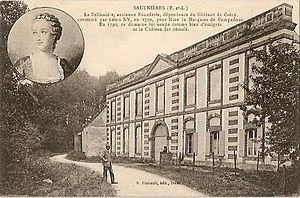
Carte postale ancienne du moulin de la Bellassière, dépendance du domaine de Crécy, propriété de Madame de Pompadour
Cet article recense les monuments historiques d'Eure-et-Loir, en France.
Le moulin de la Bellassière se situe à Crécy-Couvé, au bord de la Blaise en Eure-et-Loir, à l'extrémité sud du canal de la Bellassière.
Crécy-Couvé est une commune française située dans le département d'Eure-et-Loir en région Centre-Val de Loire.